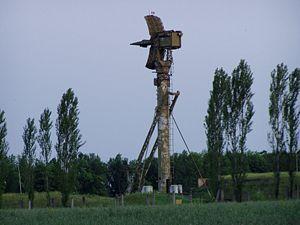
L'Organisation du traité de sécurité collective est une organisation à vocation politico-militaire fondée le 7 octobre 2002. Elle regroupe l'Arménie, la Biélorussie, le Kazakhstan, le Kirghizistan, la Russie et le Tadjikistan.